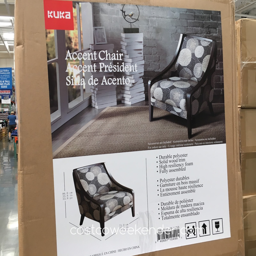
watch tv or read a book in the comfort of the accent chair